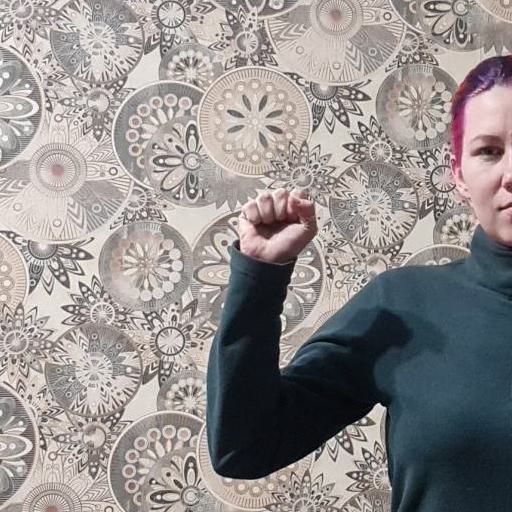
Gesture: fist